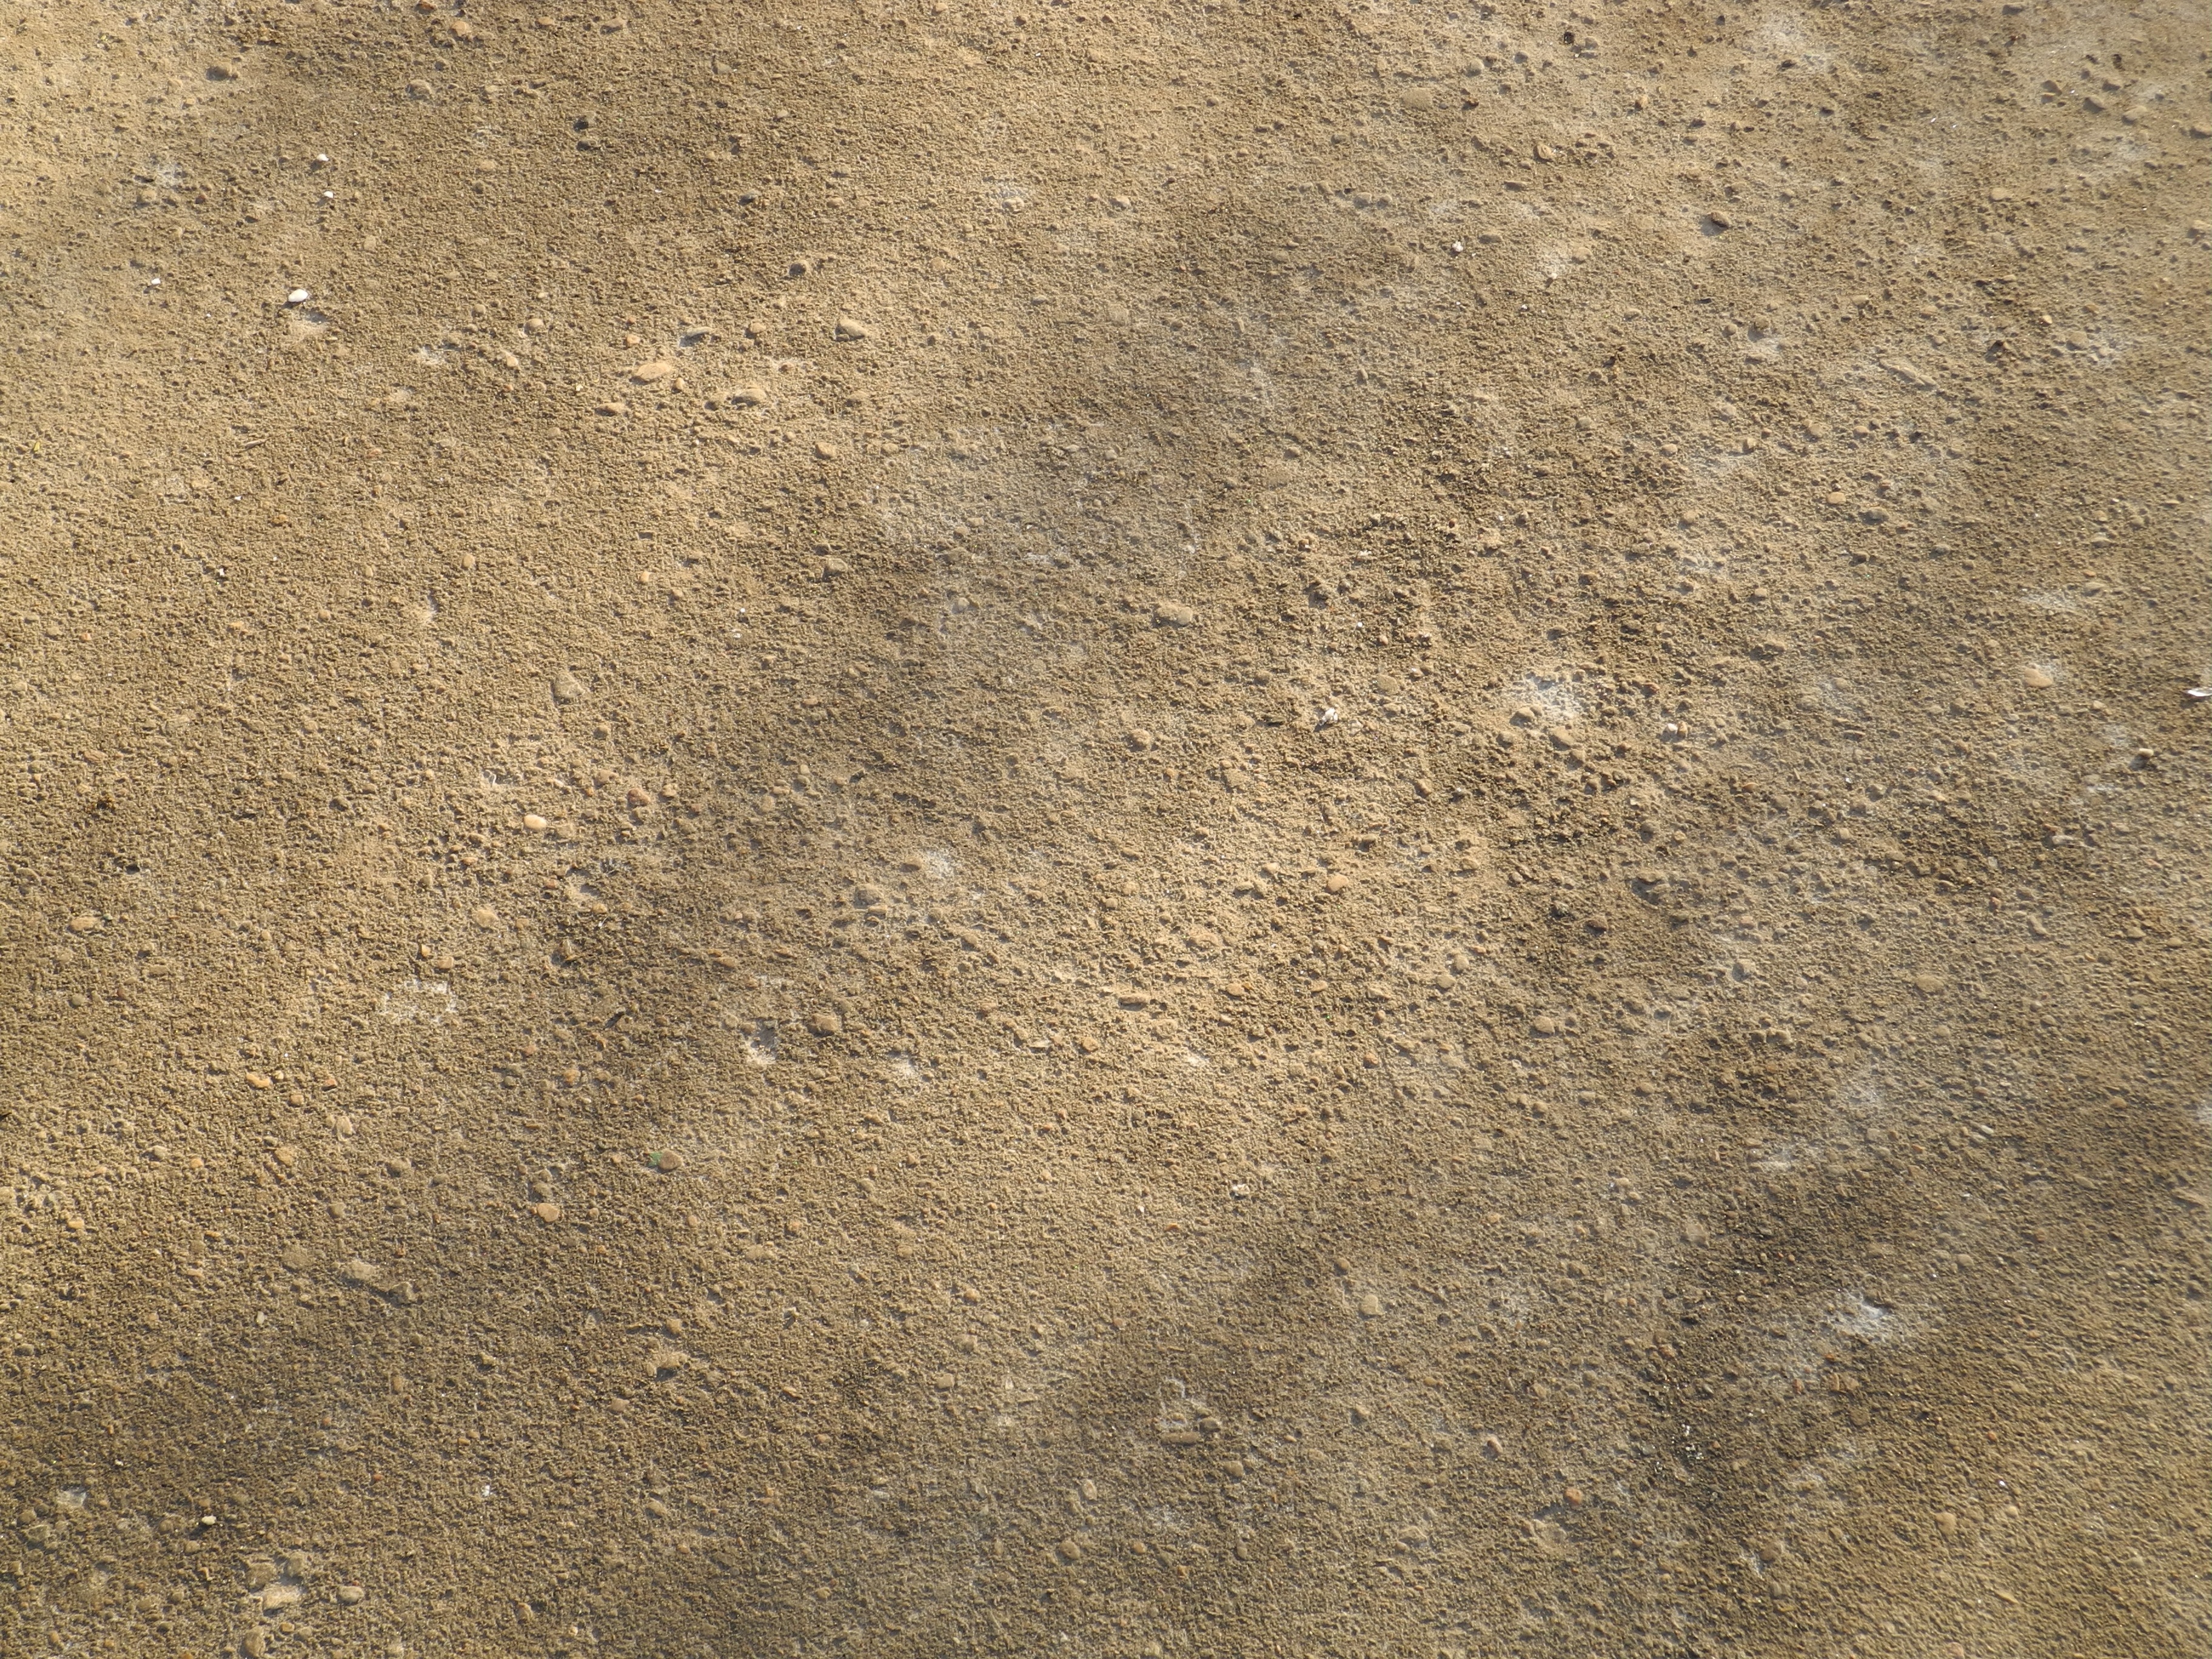
sand, wood, texture, floor, wall, asphalt, line, brown, soil, nikon, material, p7100, nikonp7100, flooring, road surface